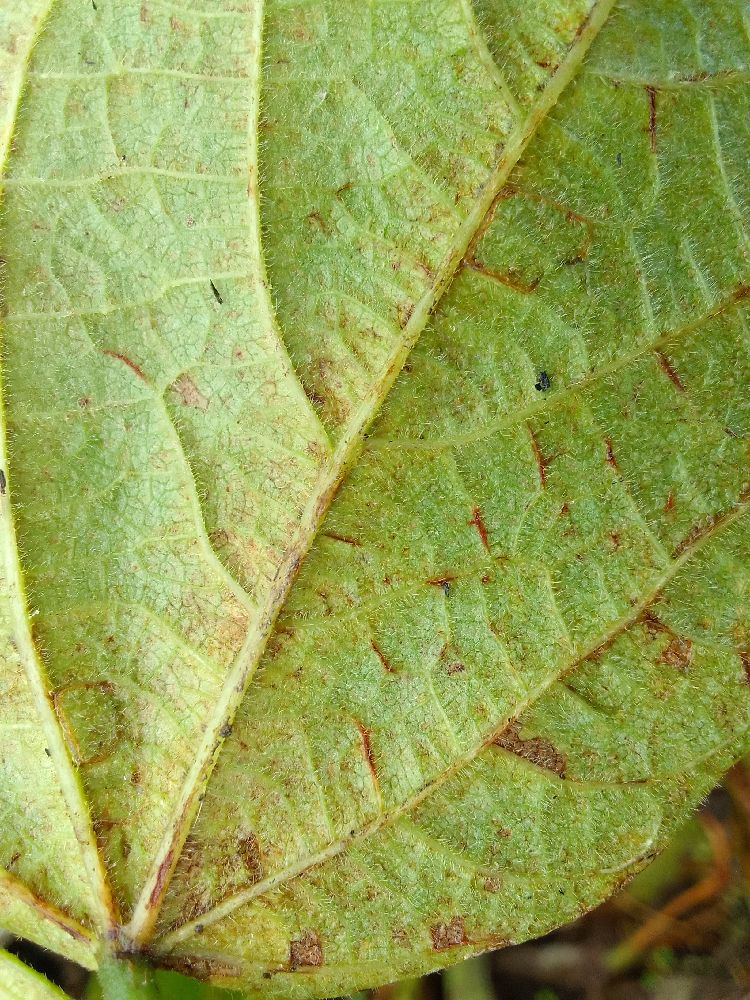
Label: anthracnose